St Peter's Italian Church

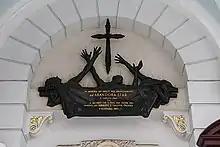
Memorial to the dead of the "Arandora Star"

In the loggia are two wall memorials: one, installed in 1927, to veterans (mostly Italian Britons) of World War I; and the other, installed in 1960, to 446 Italians who lost their lives on the SS "Arandora Star" in 1940.